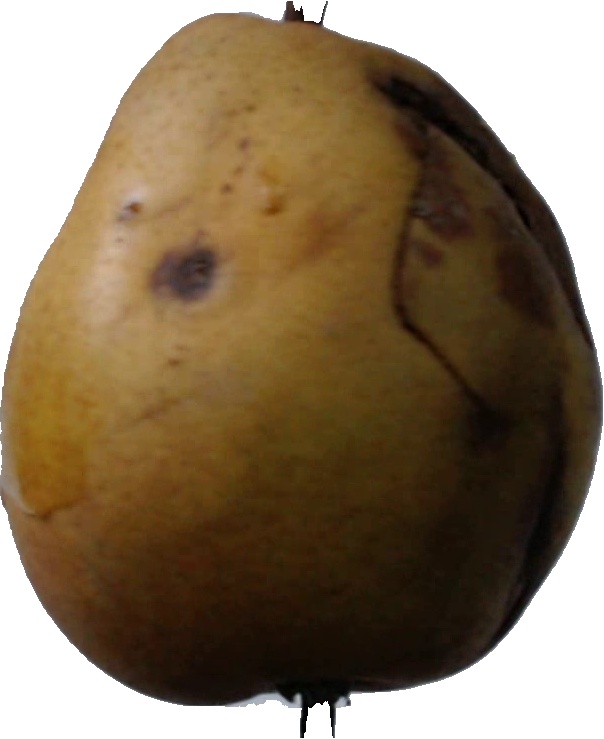
Label: pear_3